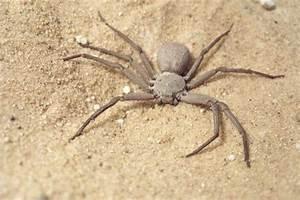
spider